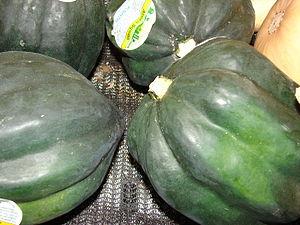
Cucurbita pepo est une espèce de plantes de la famille des Cucurbitaceae qui regroupe plusieurs variétés de courges de formes, de couleurs et de tailles très différents, les courgettes cultivées, les pâtissons ainsi que la vraie citrouille.